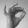
ASL letter: F